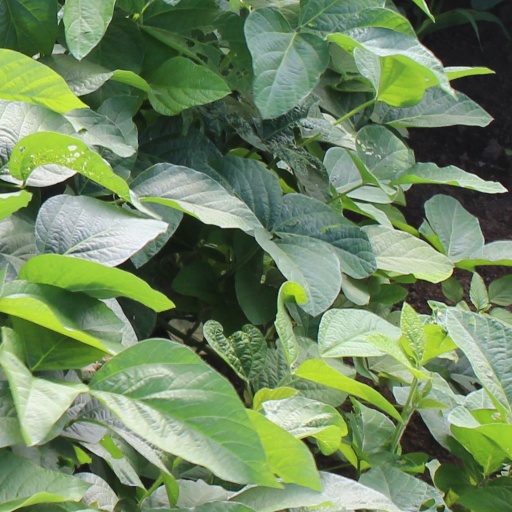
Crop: soybean